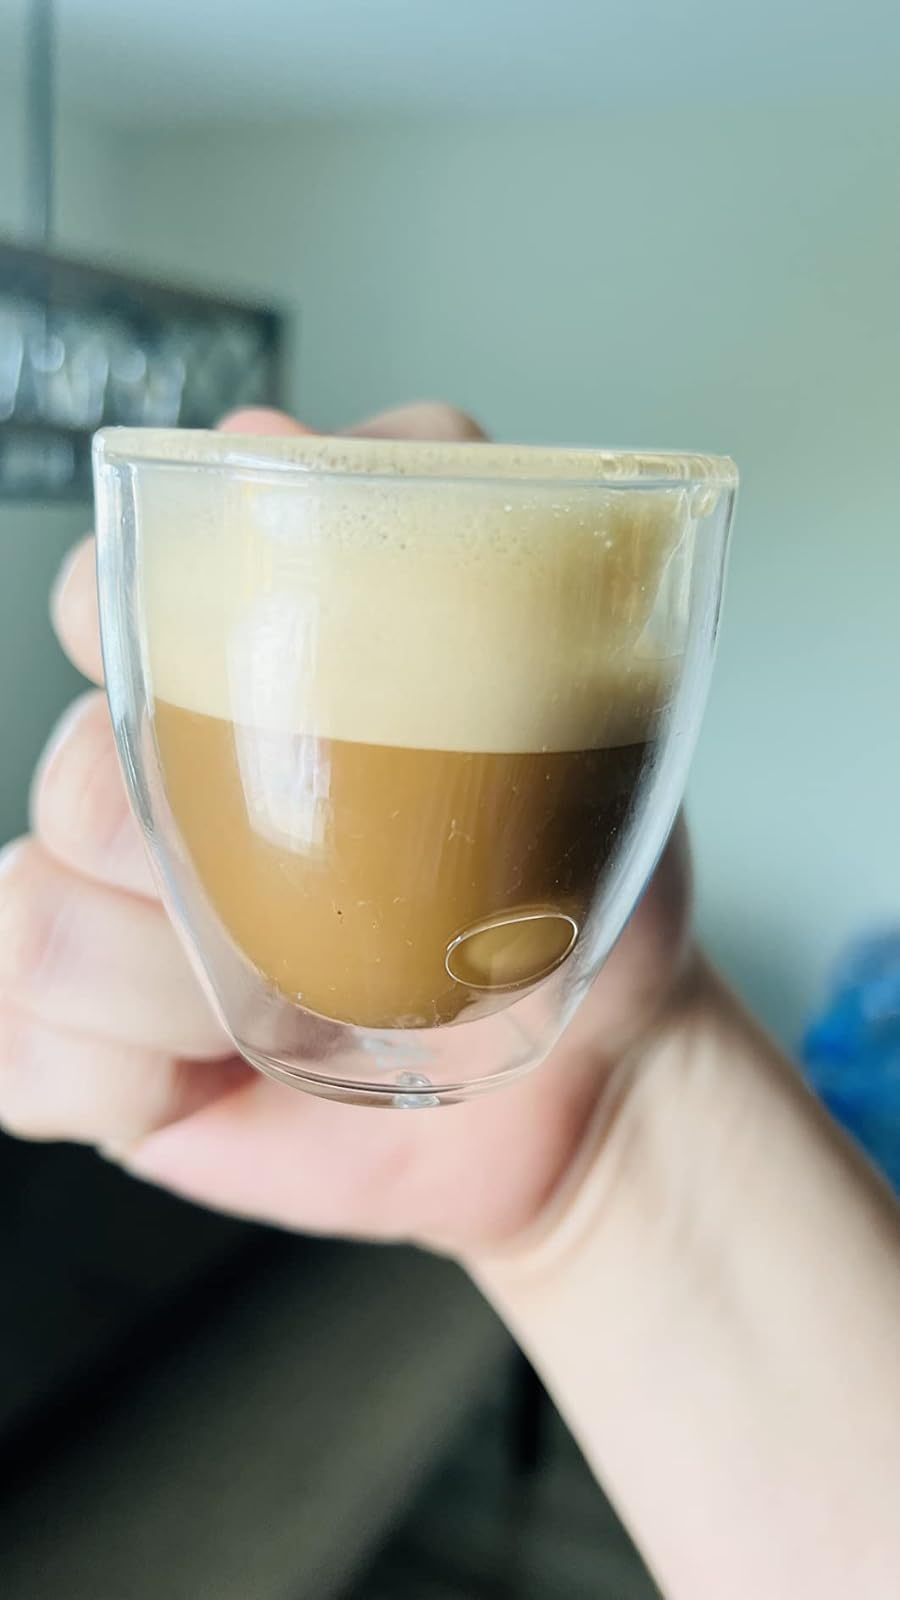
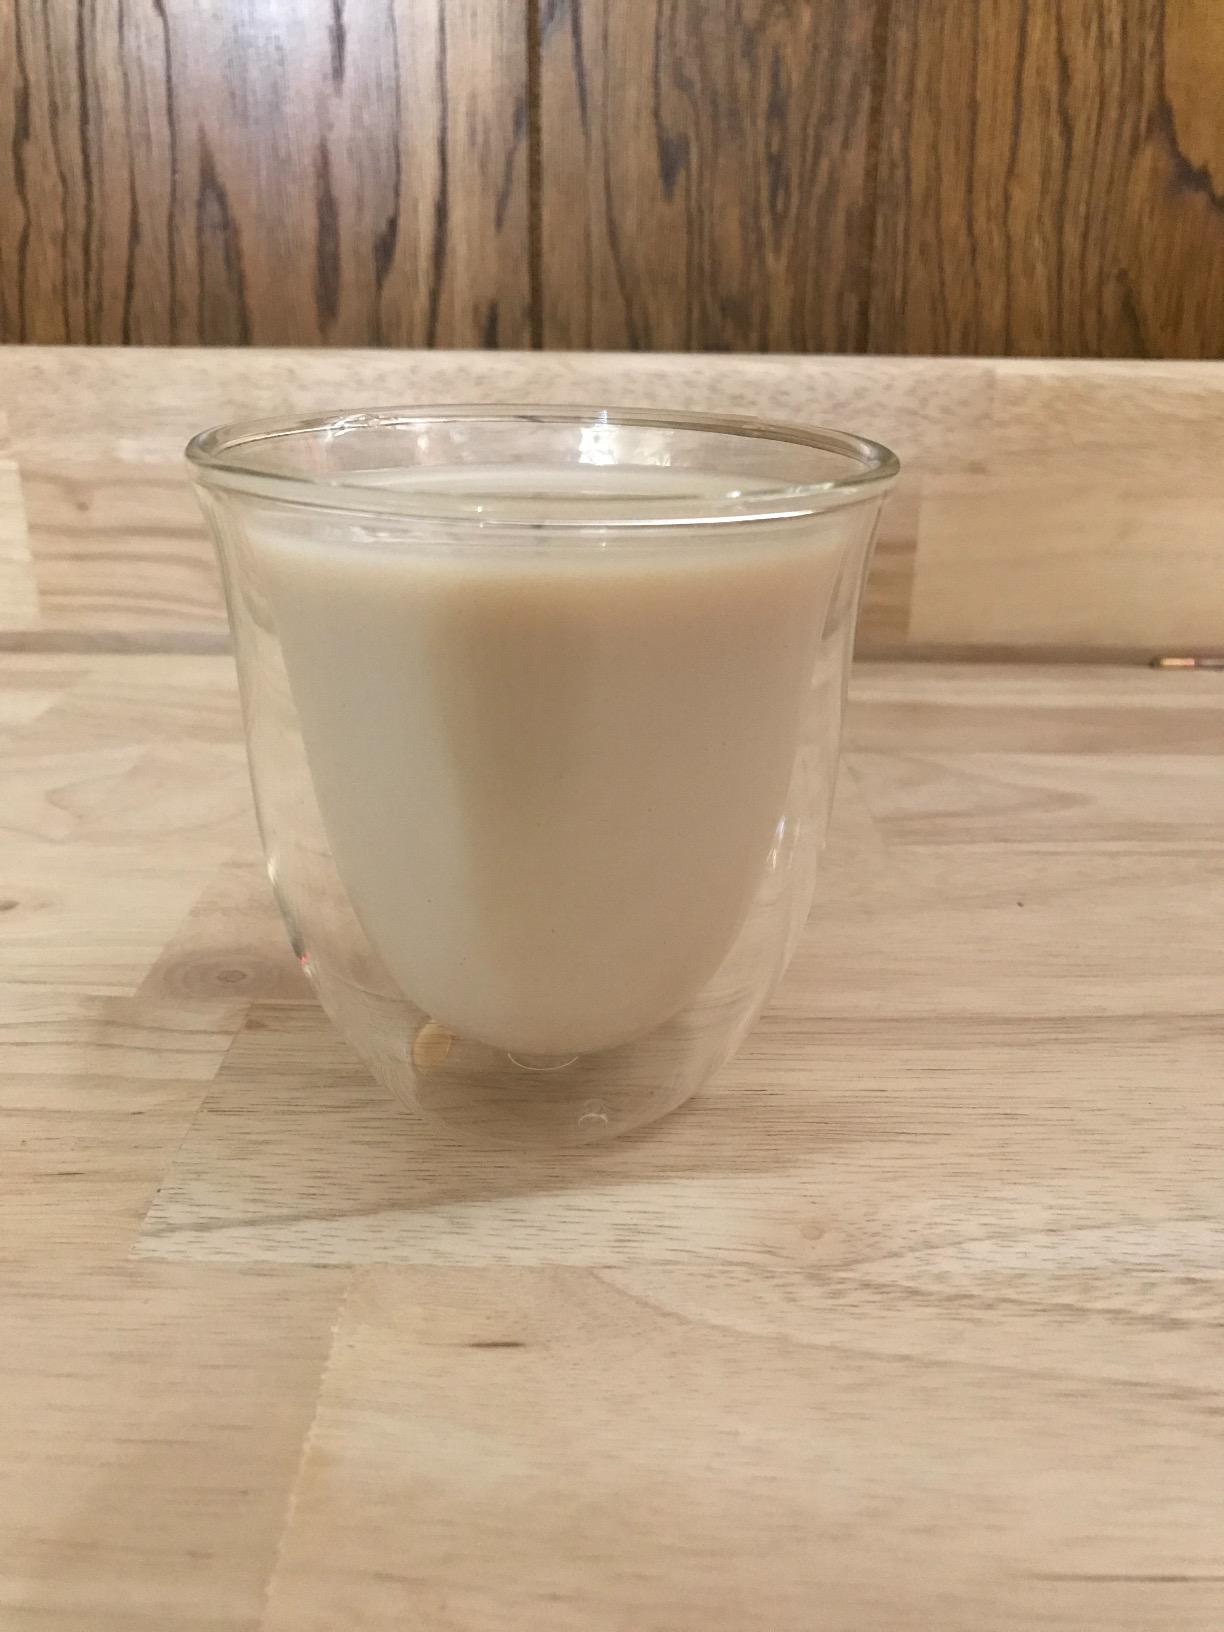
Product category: items_mug
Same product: no